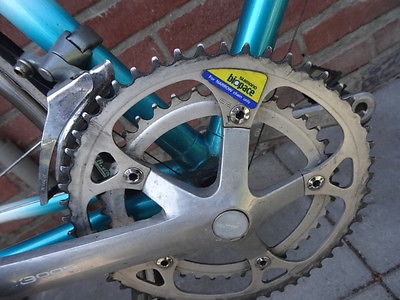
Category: bicycle